BeBox

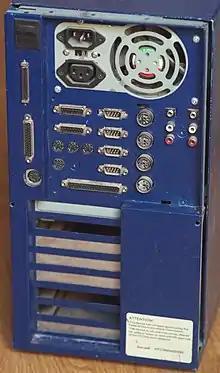
Connectors of the I/O board

Production models use two 66 MHz PowerPC 603 processors or two 133 MHz PowerPC 603e processors to power the BeBox. Prototypes having dual 200 MHz CPUs or four CPUs exist, but were never publicly available.